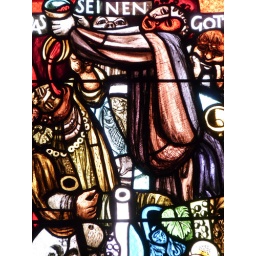
Stained glass window in the Cathedral